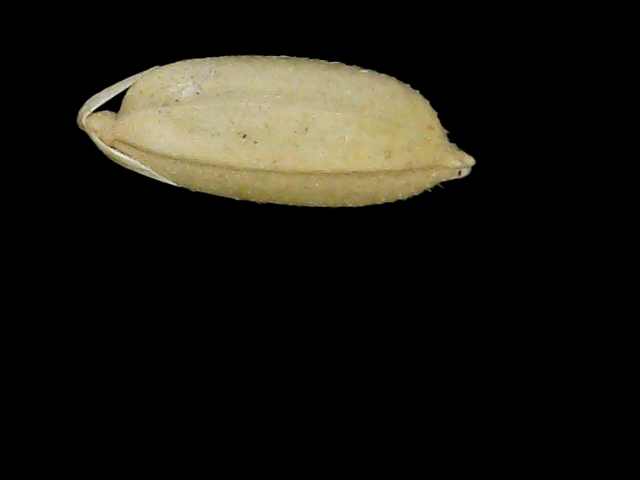
Rice variety: Bd52